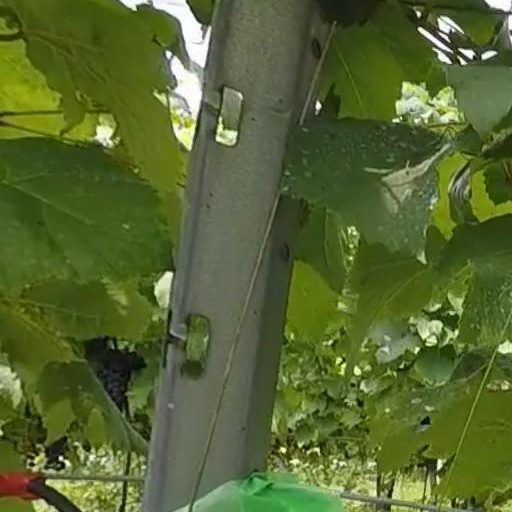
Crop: grape